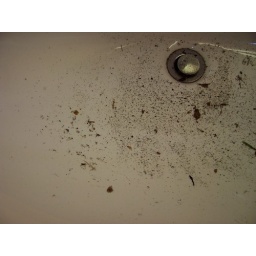
Detritus of the road in the hotel bathroom sink. I left a good tip for the chambermaid.